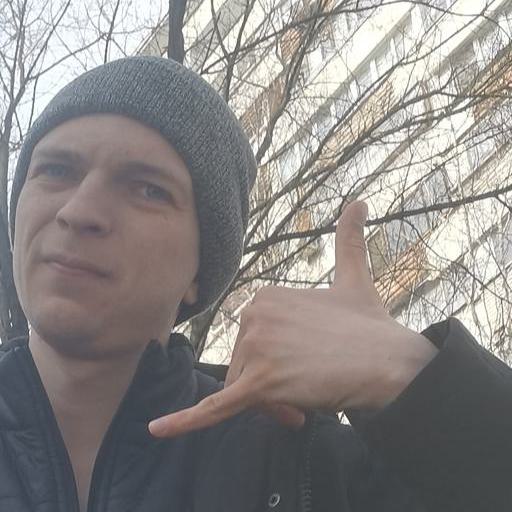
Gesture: call